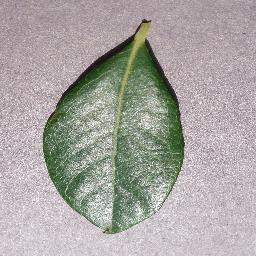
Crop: blueberry
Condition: healthy